Quelentaro

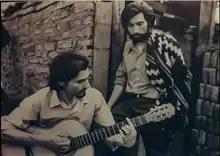
Guzmán brothers

Quelentaro, previously Conjunto Quelentaro, was a Chilean folk music group founded in 1960 by brothers Eduardo and Gastón Guzmán. Original members also included José Leppe, Valericio Leppe, Eladio López and Arinaldo Álvarez.